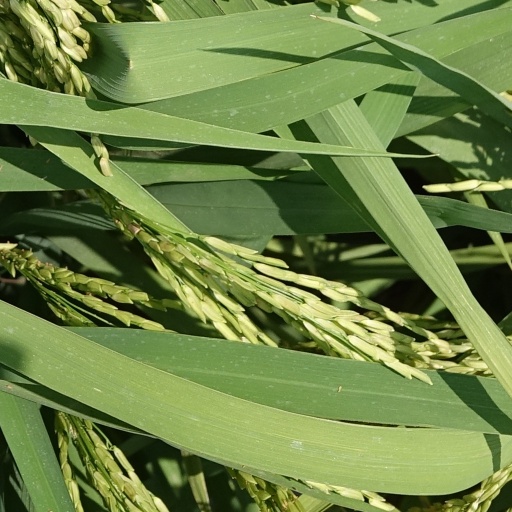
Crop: rice